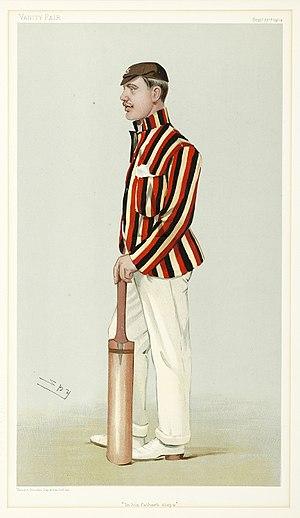
Le secrétaire d'État pour l'Écosse est, dans le gouvernement du Royaume-Uni, le ministre responsable de l'Écosse, à la tête du Bureau pour l'Écosse.